Enrico Fermi

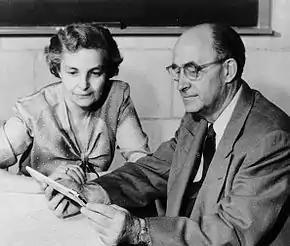
Laura and Enrico Fermi at the Institute for Nuclear Studies, Los Alamos, 1954

In April 1943, Fermi raised with Robert Oppenheimer the possibility of using the radioactive byproducts from enrichment to contaminate the German food supply. The background was fear that the German atomic bomb project was already at an advanced stage, and Fermi was also sceptical at the time that an atomic bomb could be developed quickly enough. Oppenheimer discussed the "promising" proposal with Edward Teller, who suggested the use of strontium-90. James B. Conant and Leslie Groves were also briefed, but Oppenheimer wanted to proceed with the plan only if enough food could be contaminated with the weapon to kill half a million people.